Pascual Amat y Esteve

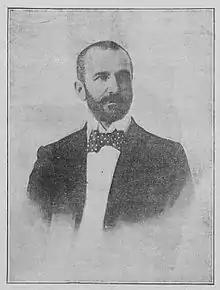
Pascual Amat y Esteve

Pascual Amat y Esteve (October 20, 1856 – August 10, 1928) was a Spanish politician, military figure and lawyer.